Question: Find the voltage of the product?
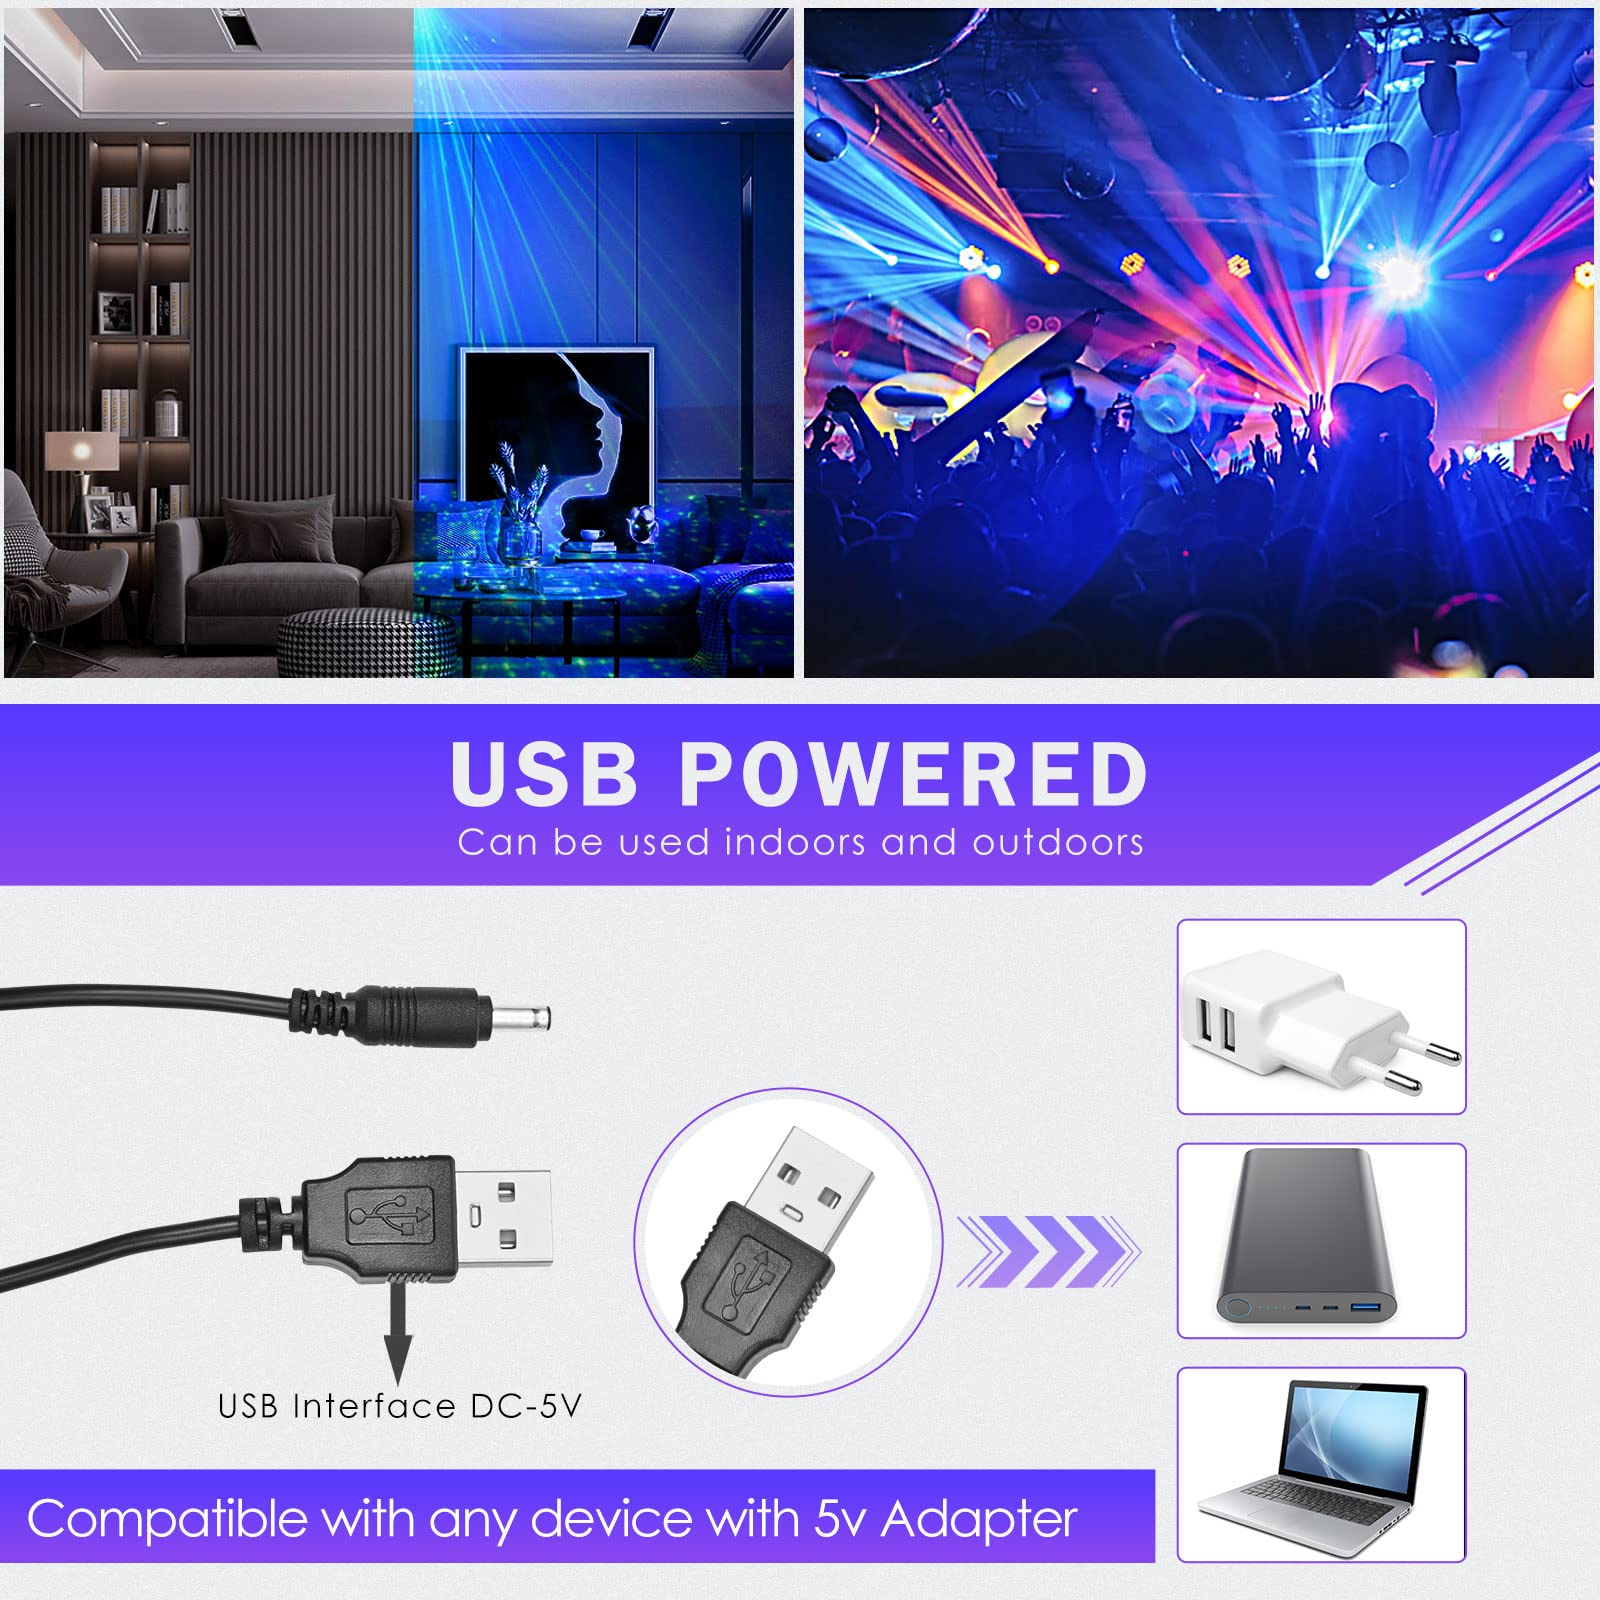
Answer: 5.0 volt